Dinkar Joshi

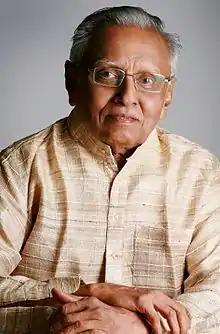

Dinkar Joshi is a Gujarati language author from India. He has written more than 160 books including novels, short story collections, essay collections and columns.